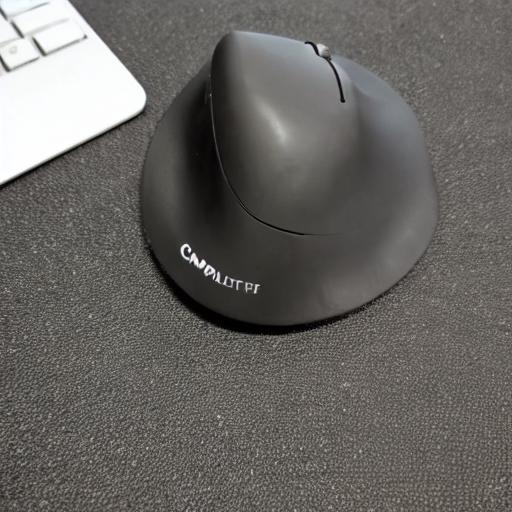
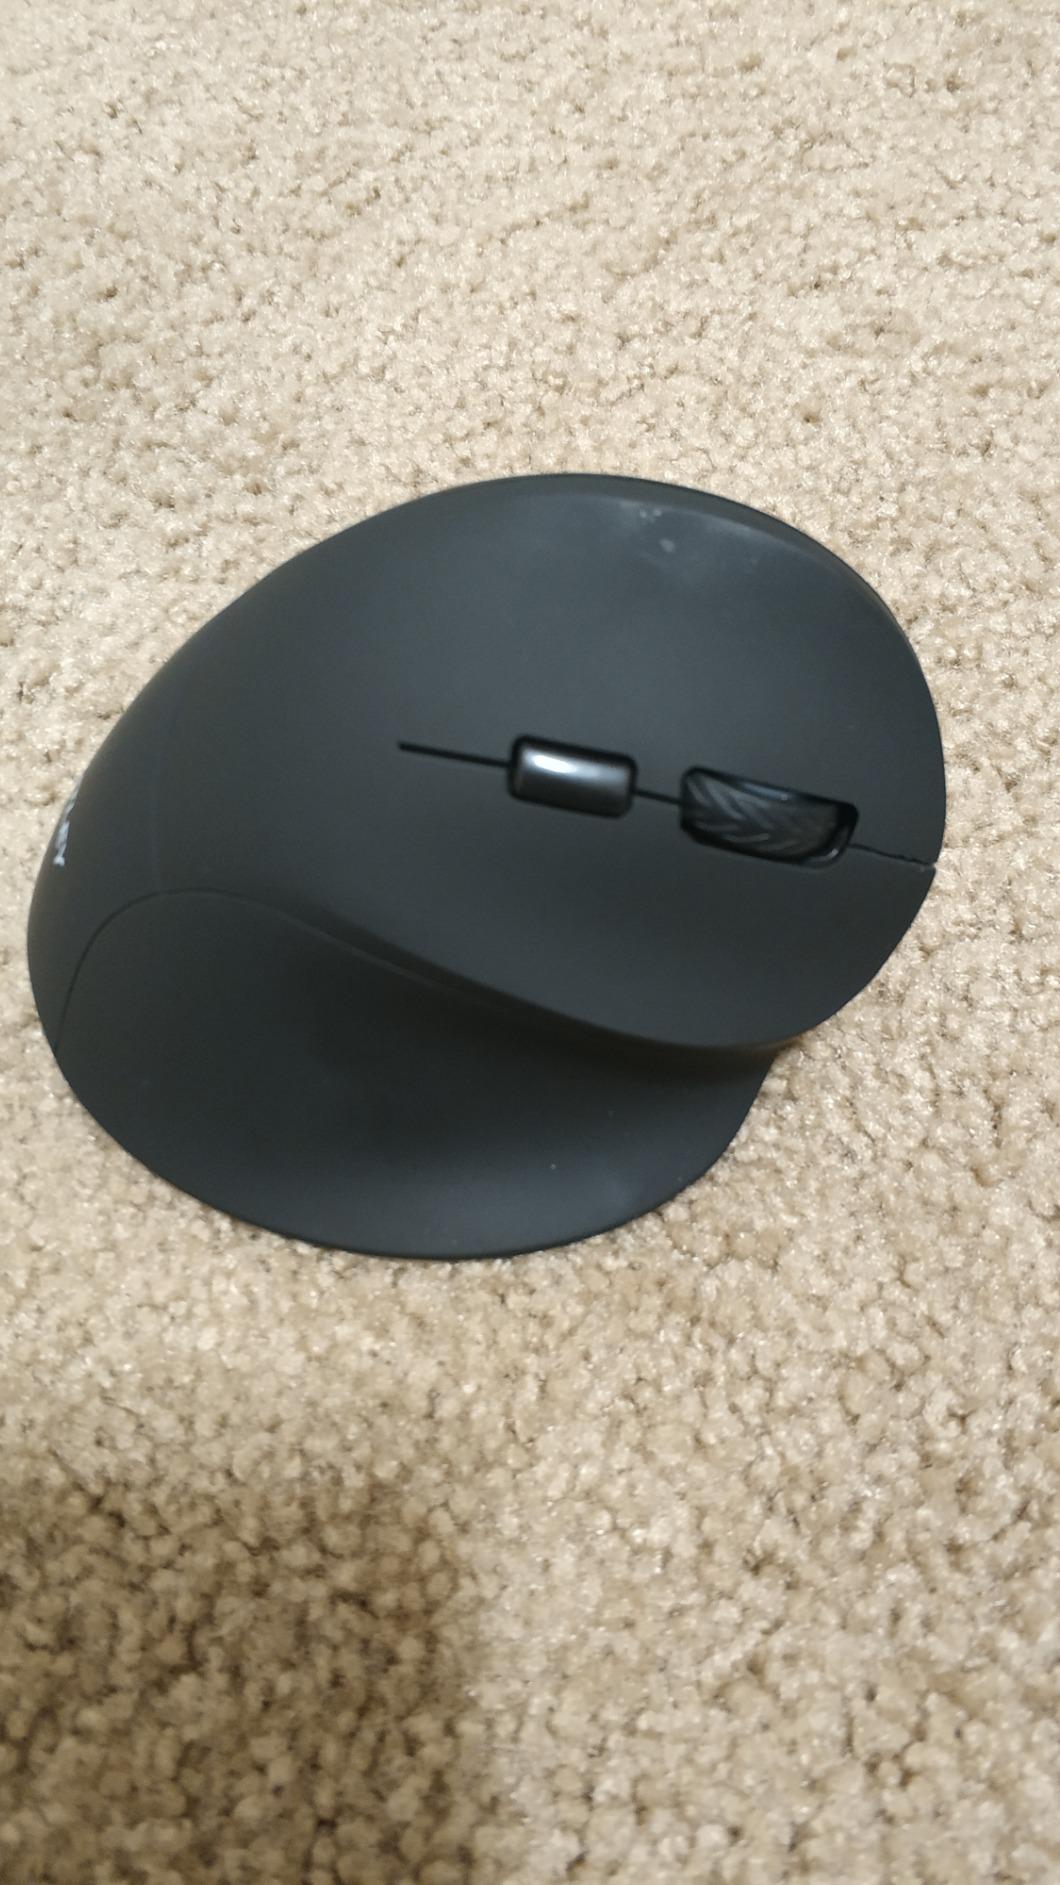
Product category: mouse
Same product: no